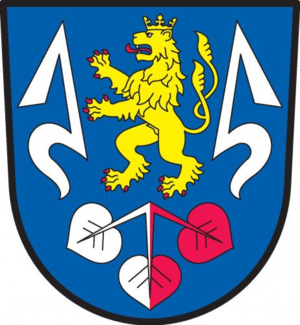
Nová Ves est une commune du district de Třebíč, dans la région de Vysočina, en Tchéquie. Sa population s'élevait à 241 habitants en 2019.